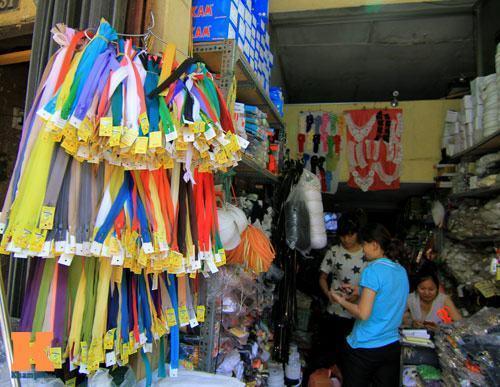
chủ cửa hàng đang ngồi ở bên cạnh người mặc áo trắng chấm sao đen